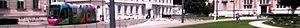
Place de Verdun, Grenole, côté nord
Le Grenoble Street Art Fest, modifié en 2019 sous le nom de Street Art Fest Grenoble-Alpes, est un festival d'art urbain qui se déroule, depuis l'année 2015, dans Grenoble et son agglomération, dans le département de l'Isère, en région Auvergne-Rhône-Alpes.